Ankara

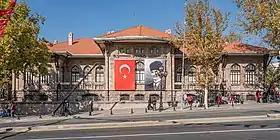
The War of Independence Museum, used as the first Turkish Grand National Assembly building

Anıtkabir is located on an imposing hill, which forms the "Anıttepe" quarter of the city, where the mausoleum of Mustafa Kemal Atatürk, founder of the Republic of Turkey, stands. Completed in 1953, it is a fusion of ancient and modern architectural styles. An adjacent museum houses a wax statue of Atatürk, his writings, letters and personal items, as well as an exhibition of photographs recording important moments in his life and during the establishment of the Republic. Anıtkabir is open every day, while the adjacent museum is open every day except Mondays.